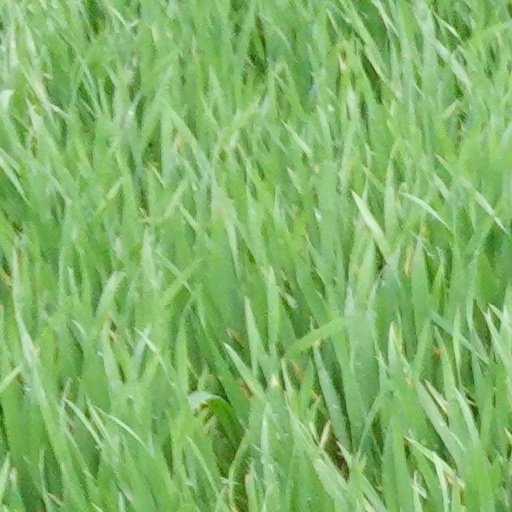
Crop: wheat